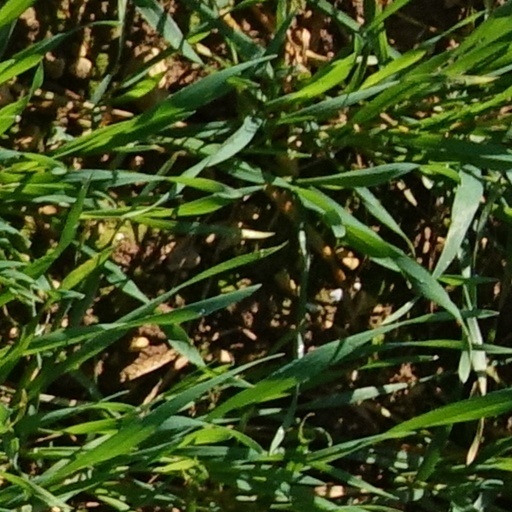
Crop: wheat